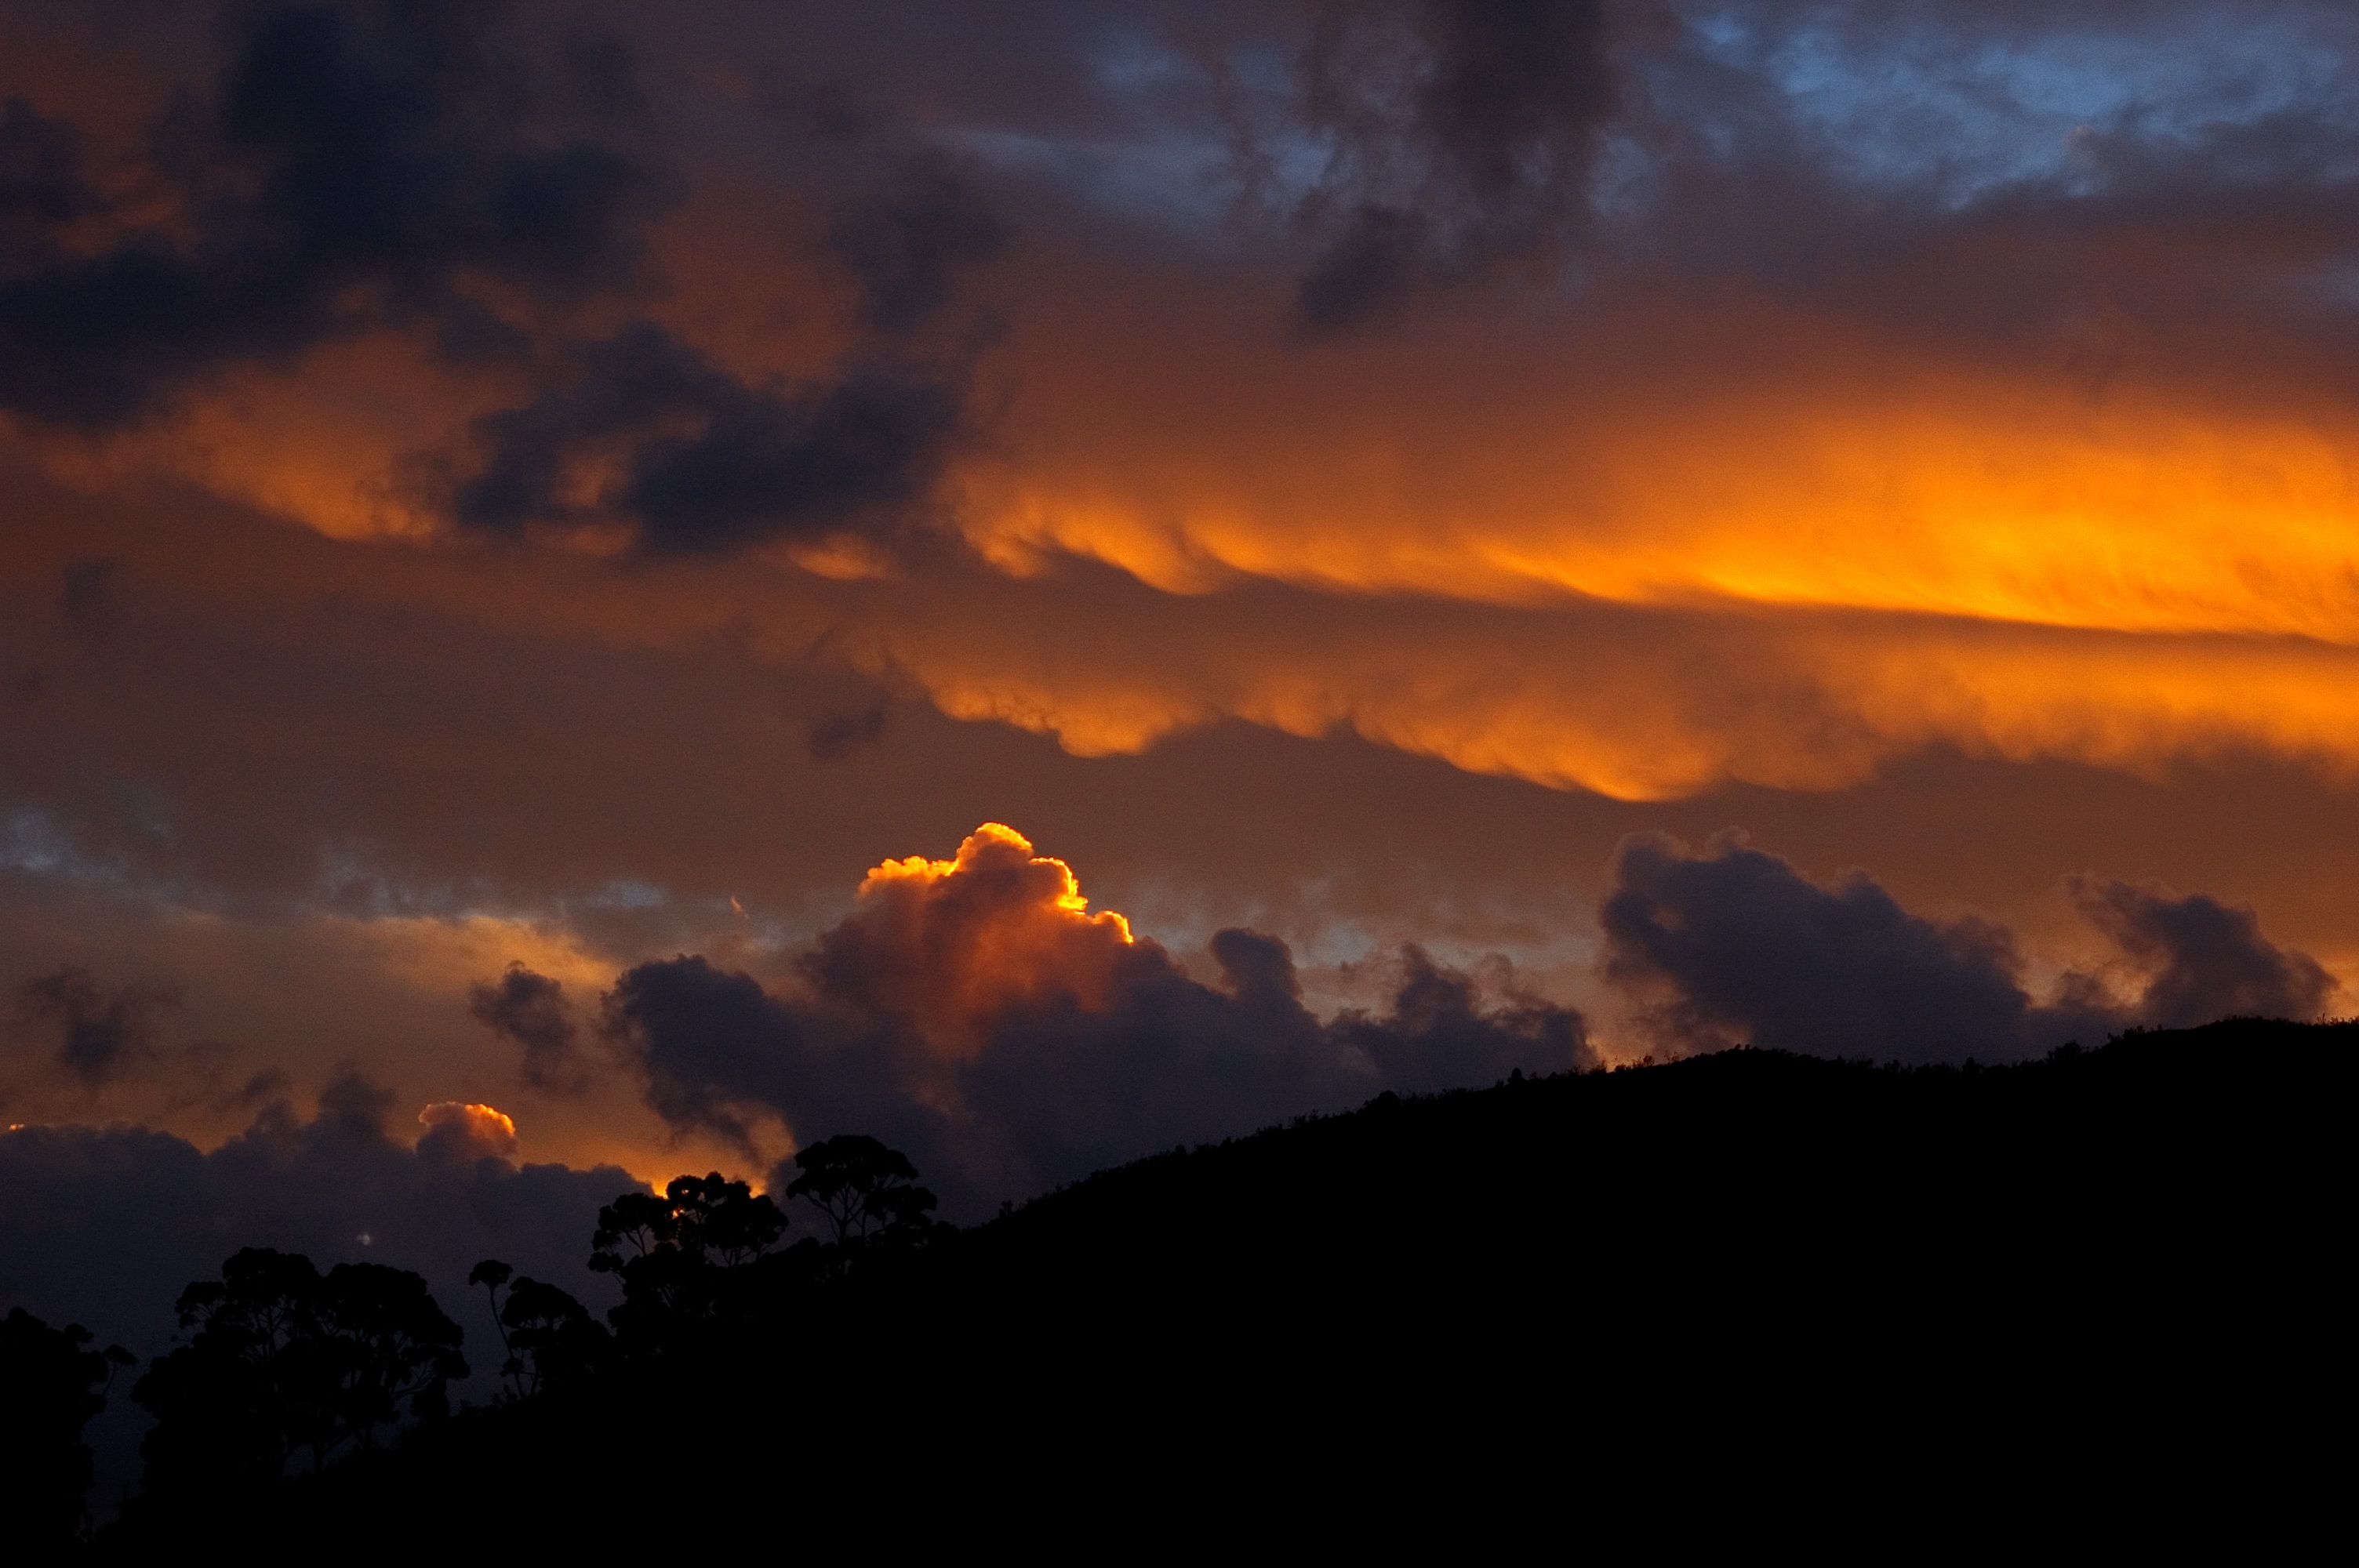
landscape, horizon, mountain, light, cloud, sky, sun, sunrise, sunset, sunlight, morning, dawn, atmosphere, dark, dusk, evening, cloudscape, clouds, colors, scene, dramatic, afterglow, meteorological phenomenon, atmospheric phenomenon, geological phenomenon, red sky at morning